Law enforcement in Turkmenistan

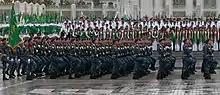
The Internal Troops of Turkmenistan.

Law enforcement in Turkmenistan is carried out by the Interior Ministry and the Ministry of National Security (KNB). The Interior Ministry commands the 25,000 personnel of the national police force directly, while the KNB deals with intelligence work. The criminal justice system is similar to the Soviet one. The KNB carries out similar work to the KGB of the Union of Soviet Socialist Republics, and works with the Federal Intelligence Service of Russia (having signed a contract with them in 1994). The ministry, as the Soviet predecessor, controls the police, which have offices in major cities throughout the country. On the international level, the Interior Ministry and KNB work to combat drug trafficking and organized crime.